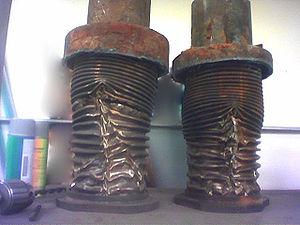
Le coup de bélier est un phénomène de surpression qui apparaît au moment de la variation brusque de la vitesse d'un liquide, par suite d’une fermeture/ouverture rapide d’une vanne, d'un robinet ou du démarrage/arrêt d’une pompe.